Vamsanikokkadu

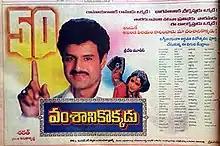
Theatrical release poster

Vamsanikokkadu is a 1996 Telugu-language drama film directed by Sarath. It stars Nandamuri Balakrishna, Ramya Krishna, Aamani, and music composed by Koti. It was produced by Sivalenka Krishna Prasad under the Sridevi Movies banner. The film was recorded as a "Hit" at the box office.